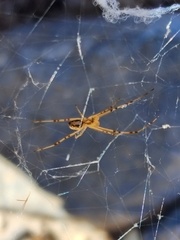
Species: Lactrodectus_hesperus